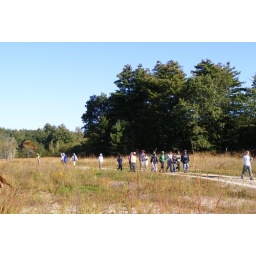
Heading toward nets in a section of the field that was cleared of large white pine trees a few years ago.